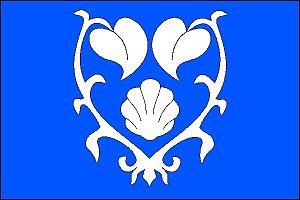
Černčice est une commune du district de Náchod, dans la région de Hradec Králové, en République tchèque. Sa population s'élevait à 490 habitants en 2017.